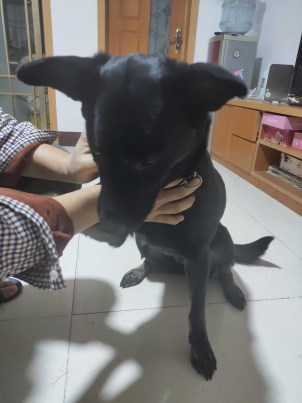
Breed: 3336-n000121-chinese_rural_dog